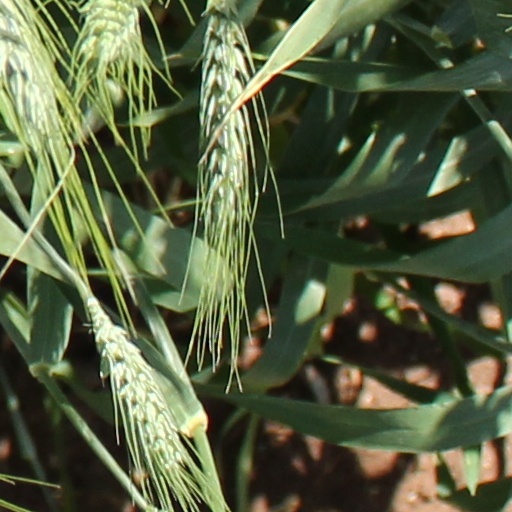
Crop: wheat